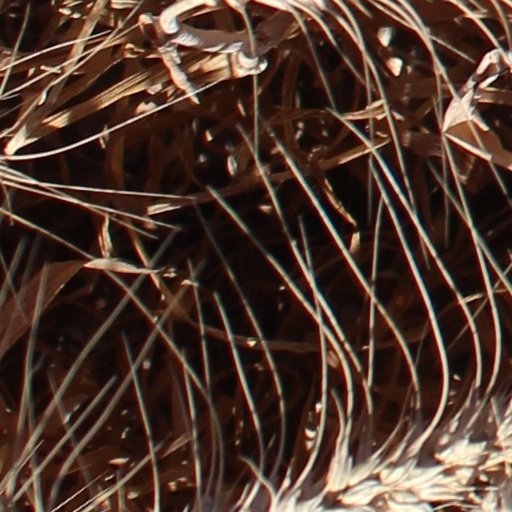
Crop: wheat